Paulette Bernège

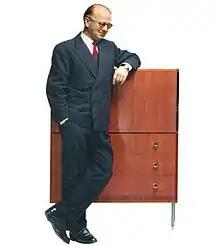
Marcel Gascoin promoted Bernège's ideas in the postwar era.

In the post-war period the "Salon des arts ménagers" (SAM) played an important role in introducing the innovations championed by Bernège.